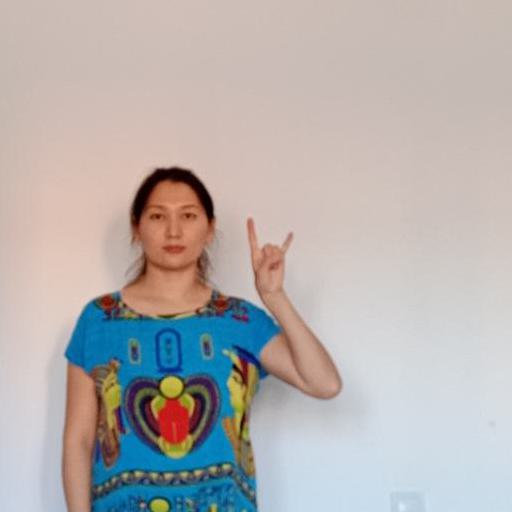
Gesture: rock